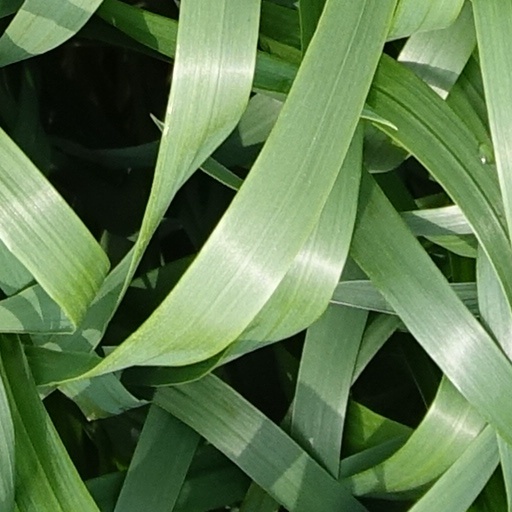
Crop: wheat